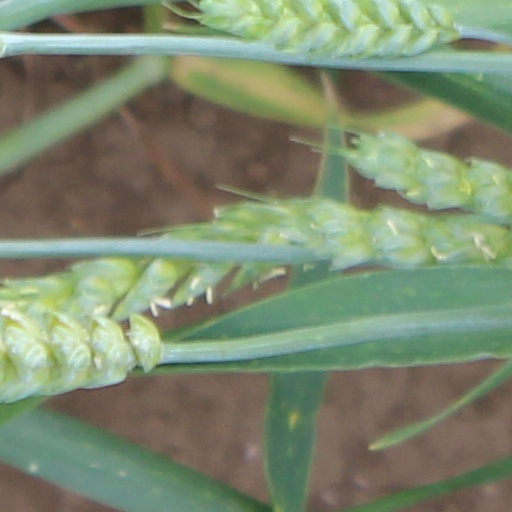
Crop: wheat